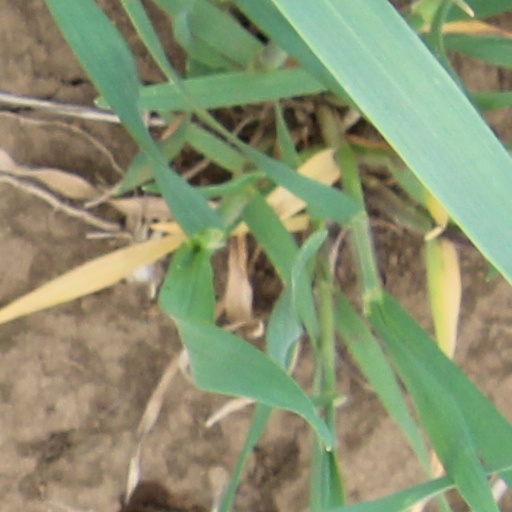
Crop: wheat